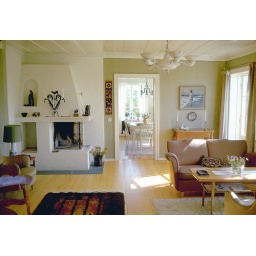
19th Cent wooden Swedish house near Ostersund